Varuthini Ekadashi

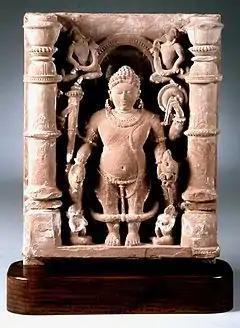
Vamana is worshipped on Varuthini Ekadashi

Varuthini Ekadashi, also known Baruthani Ekadashi, is a Hindu holy day, which falls on the 11th lunar day (ekadashi) of the fortnight of the waning moon in the Hindu month of Chaitra (per the South Indian "Amavasyant" calendar, every month ends with a new moon) or Vaishakha (per the North Indian "Purnimant" calendar, every month ends with a full moon). By both schemes, Varuthini Ekadashi falls on the same day in April or May. Vamana, the fifth avatar of Vishnu, is revered.